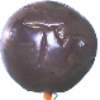
Label: Passion Fruit 1